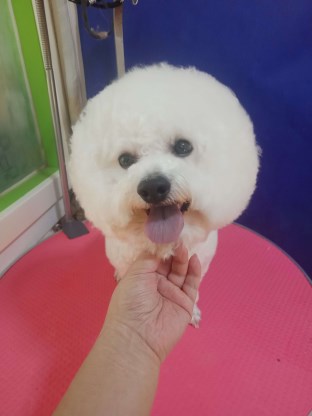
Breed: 3083-n000117-Bichon_Frise